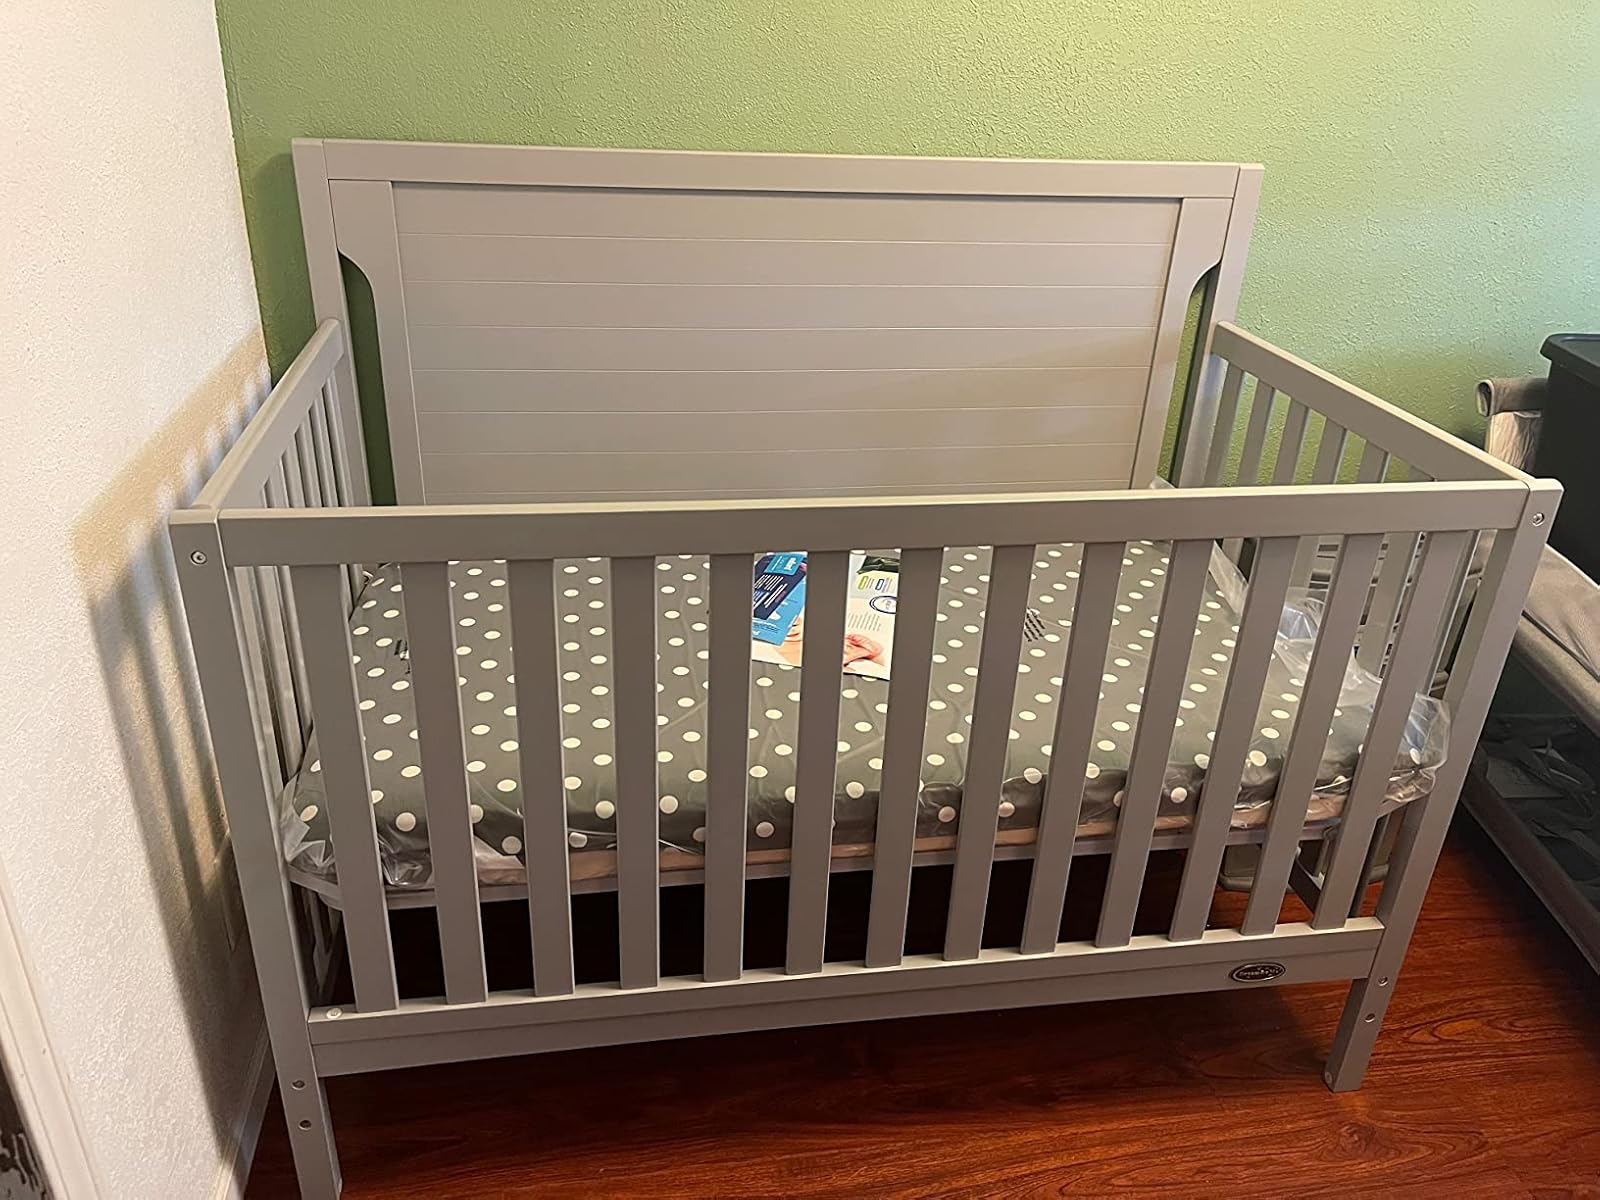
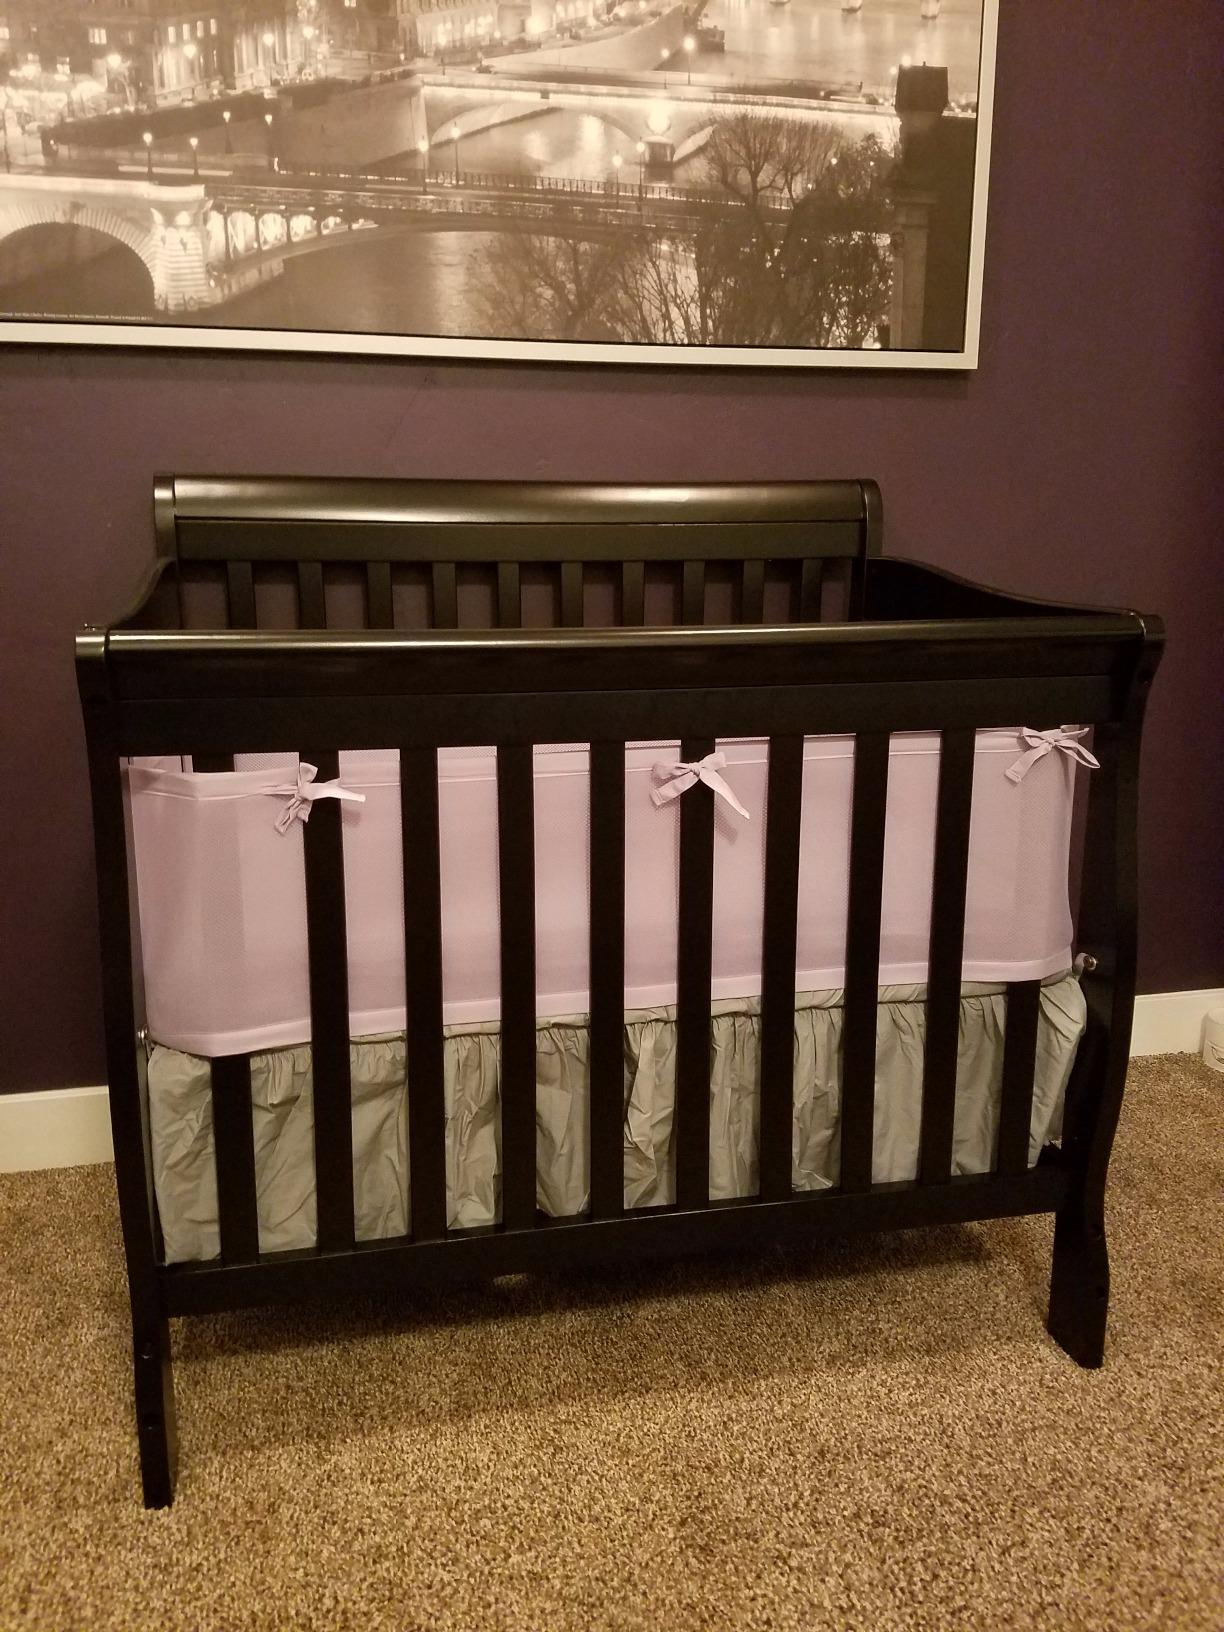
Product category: products_crib
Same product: no